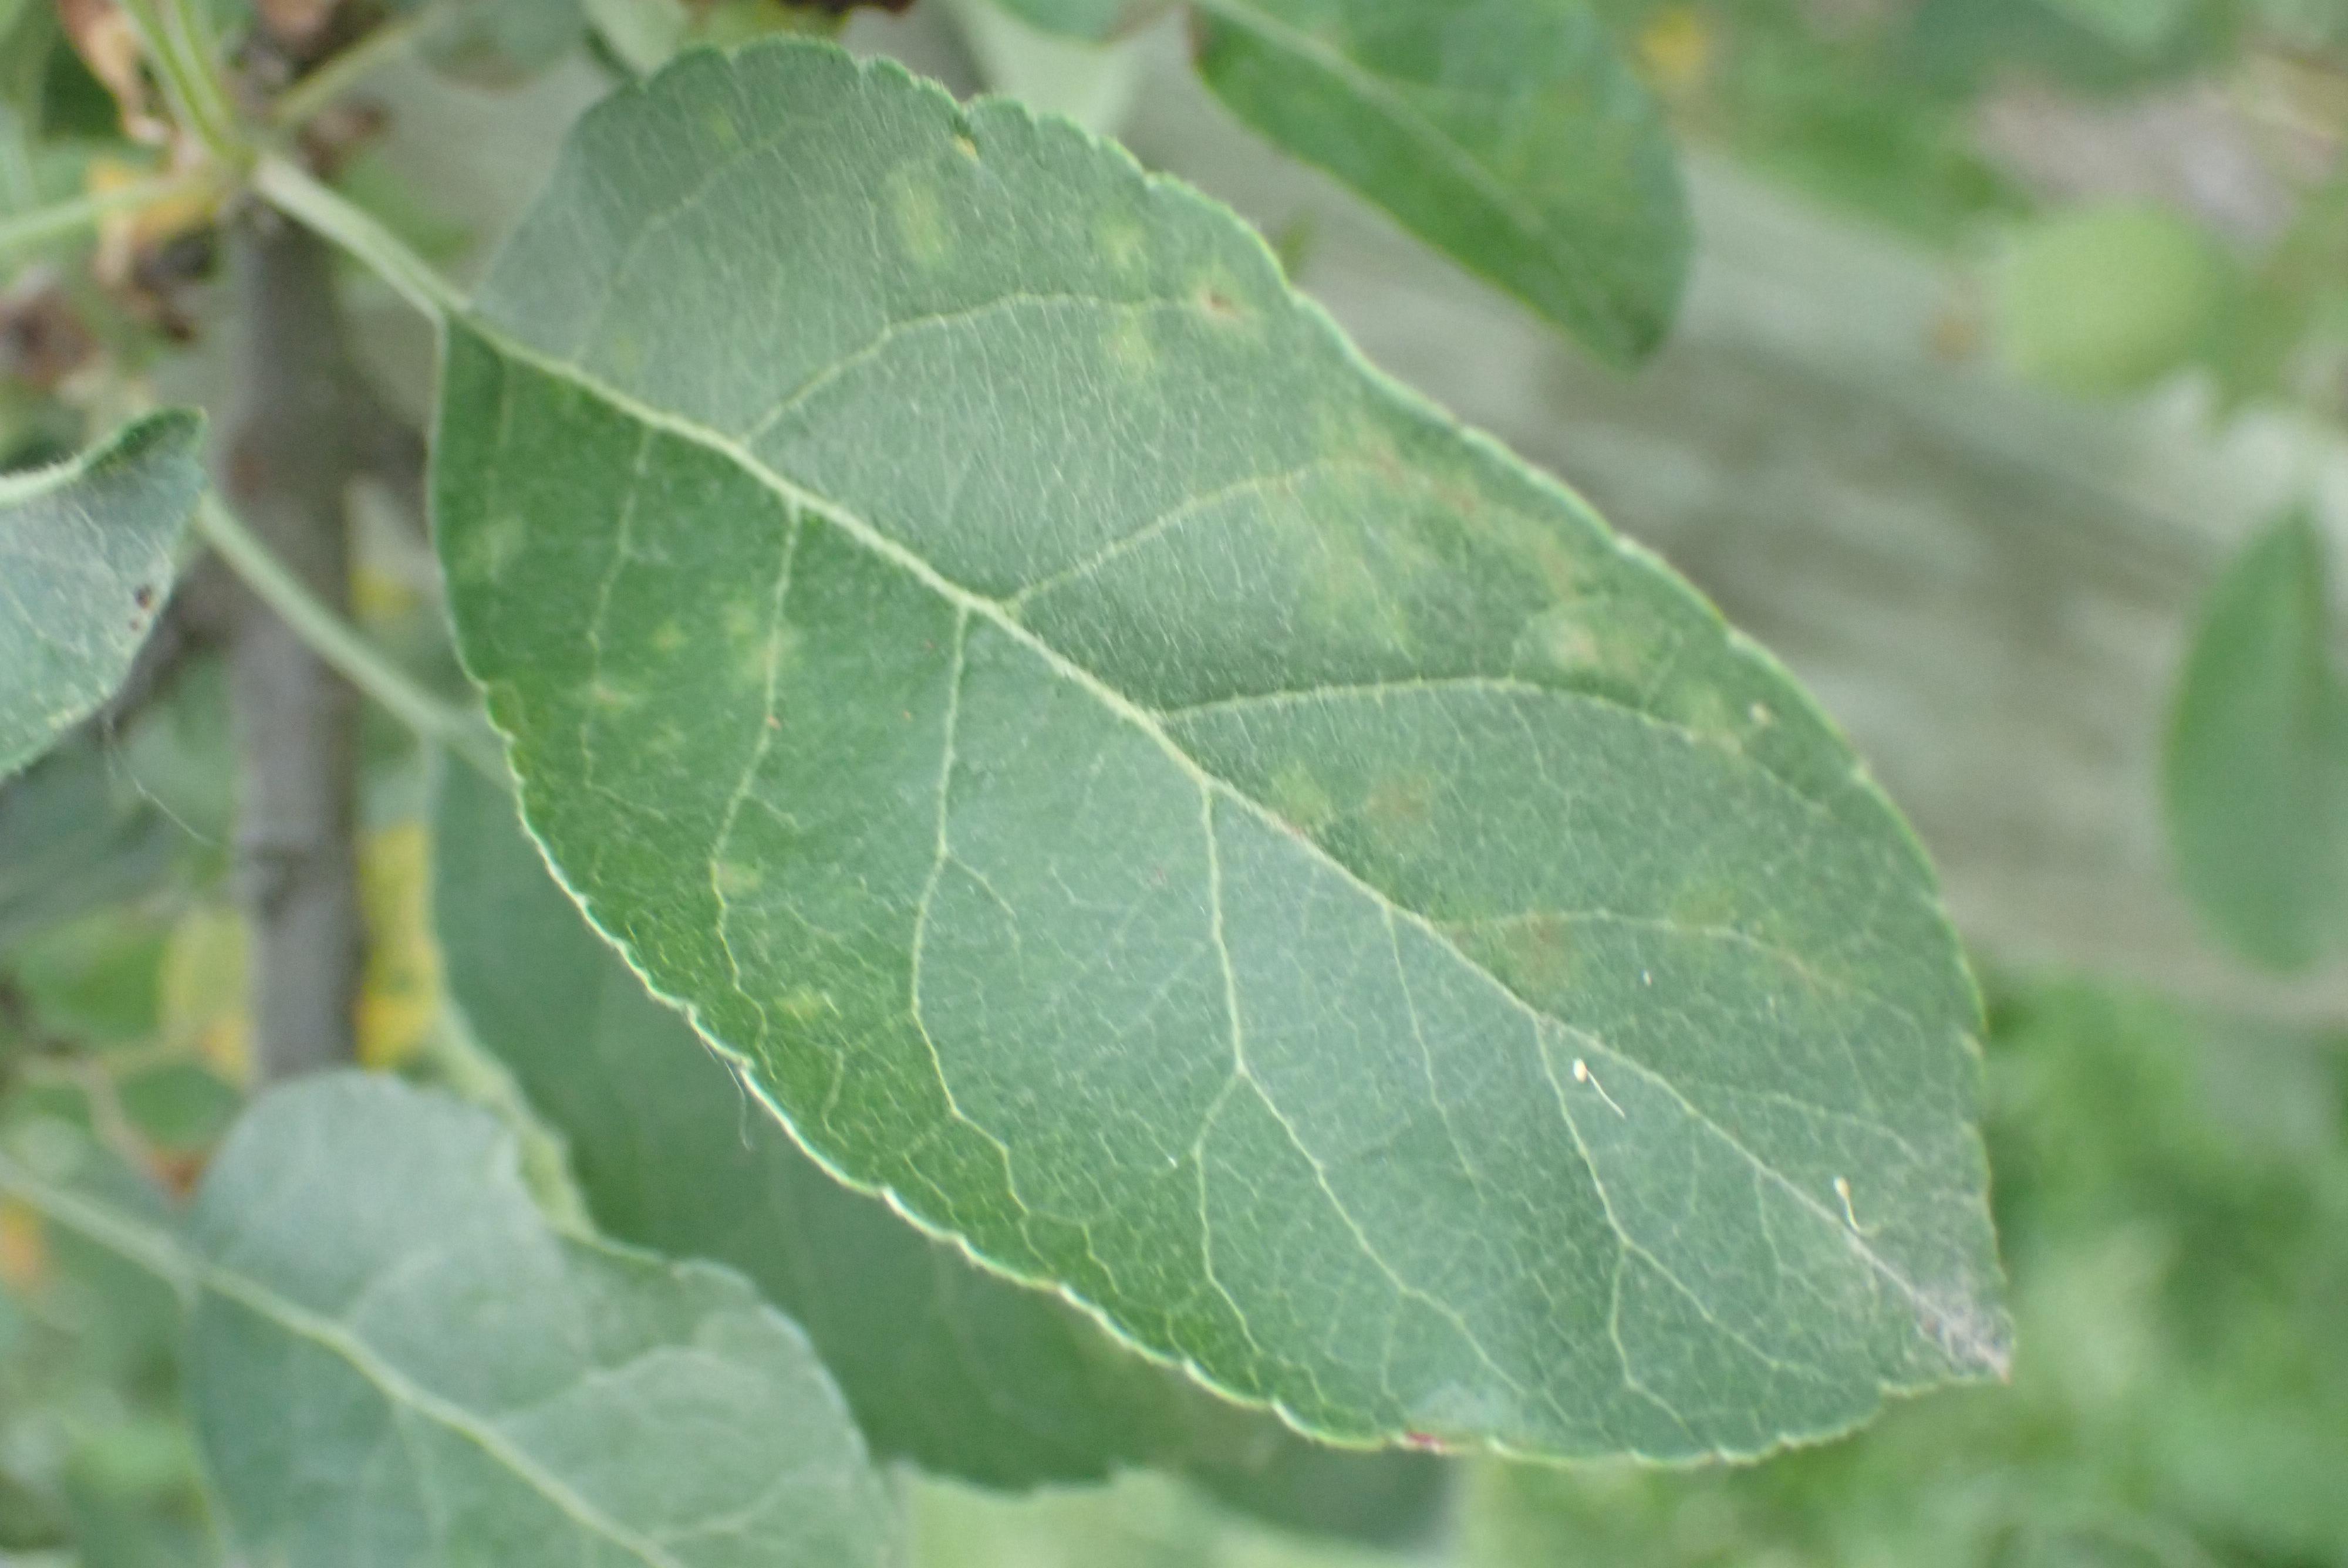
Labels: scab